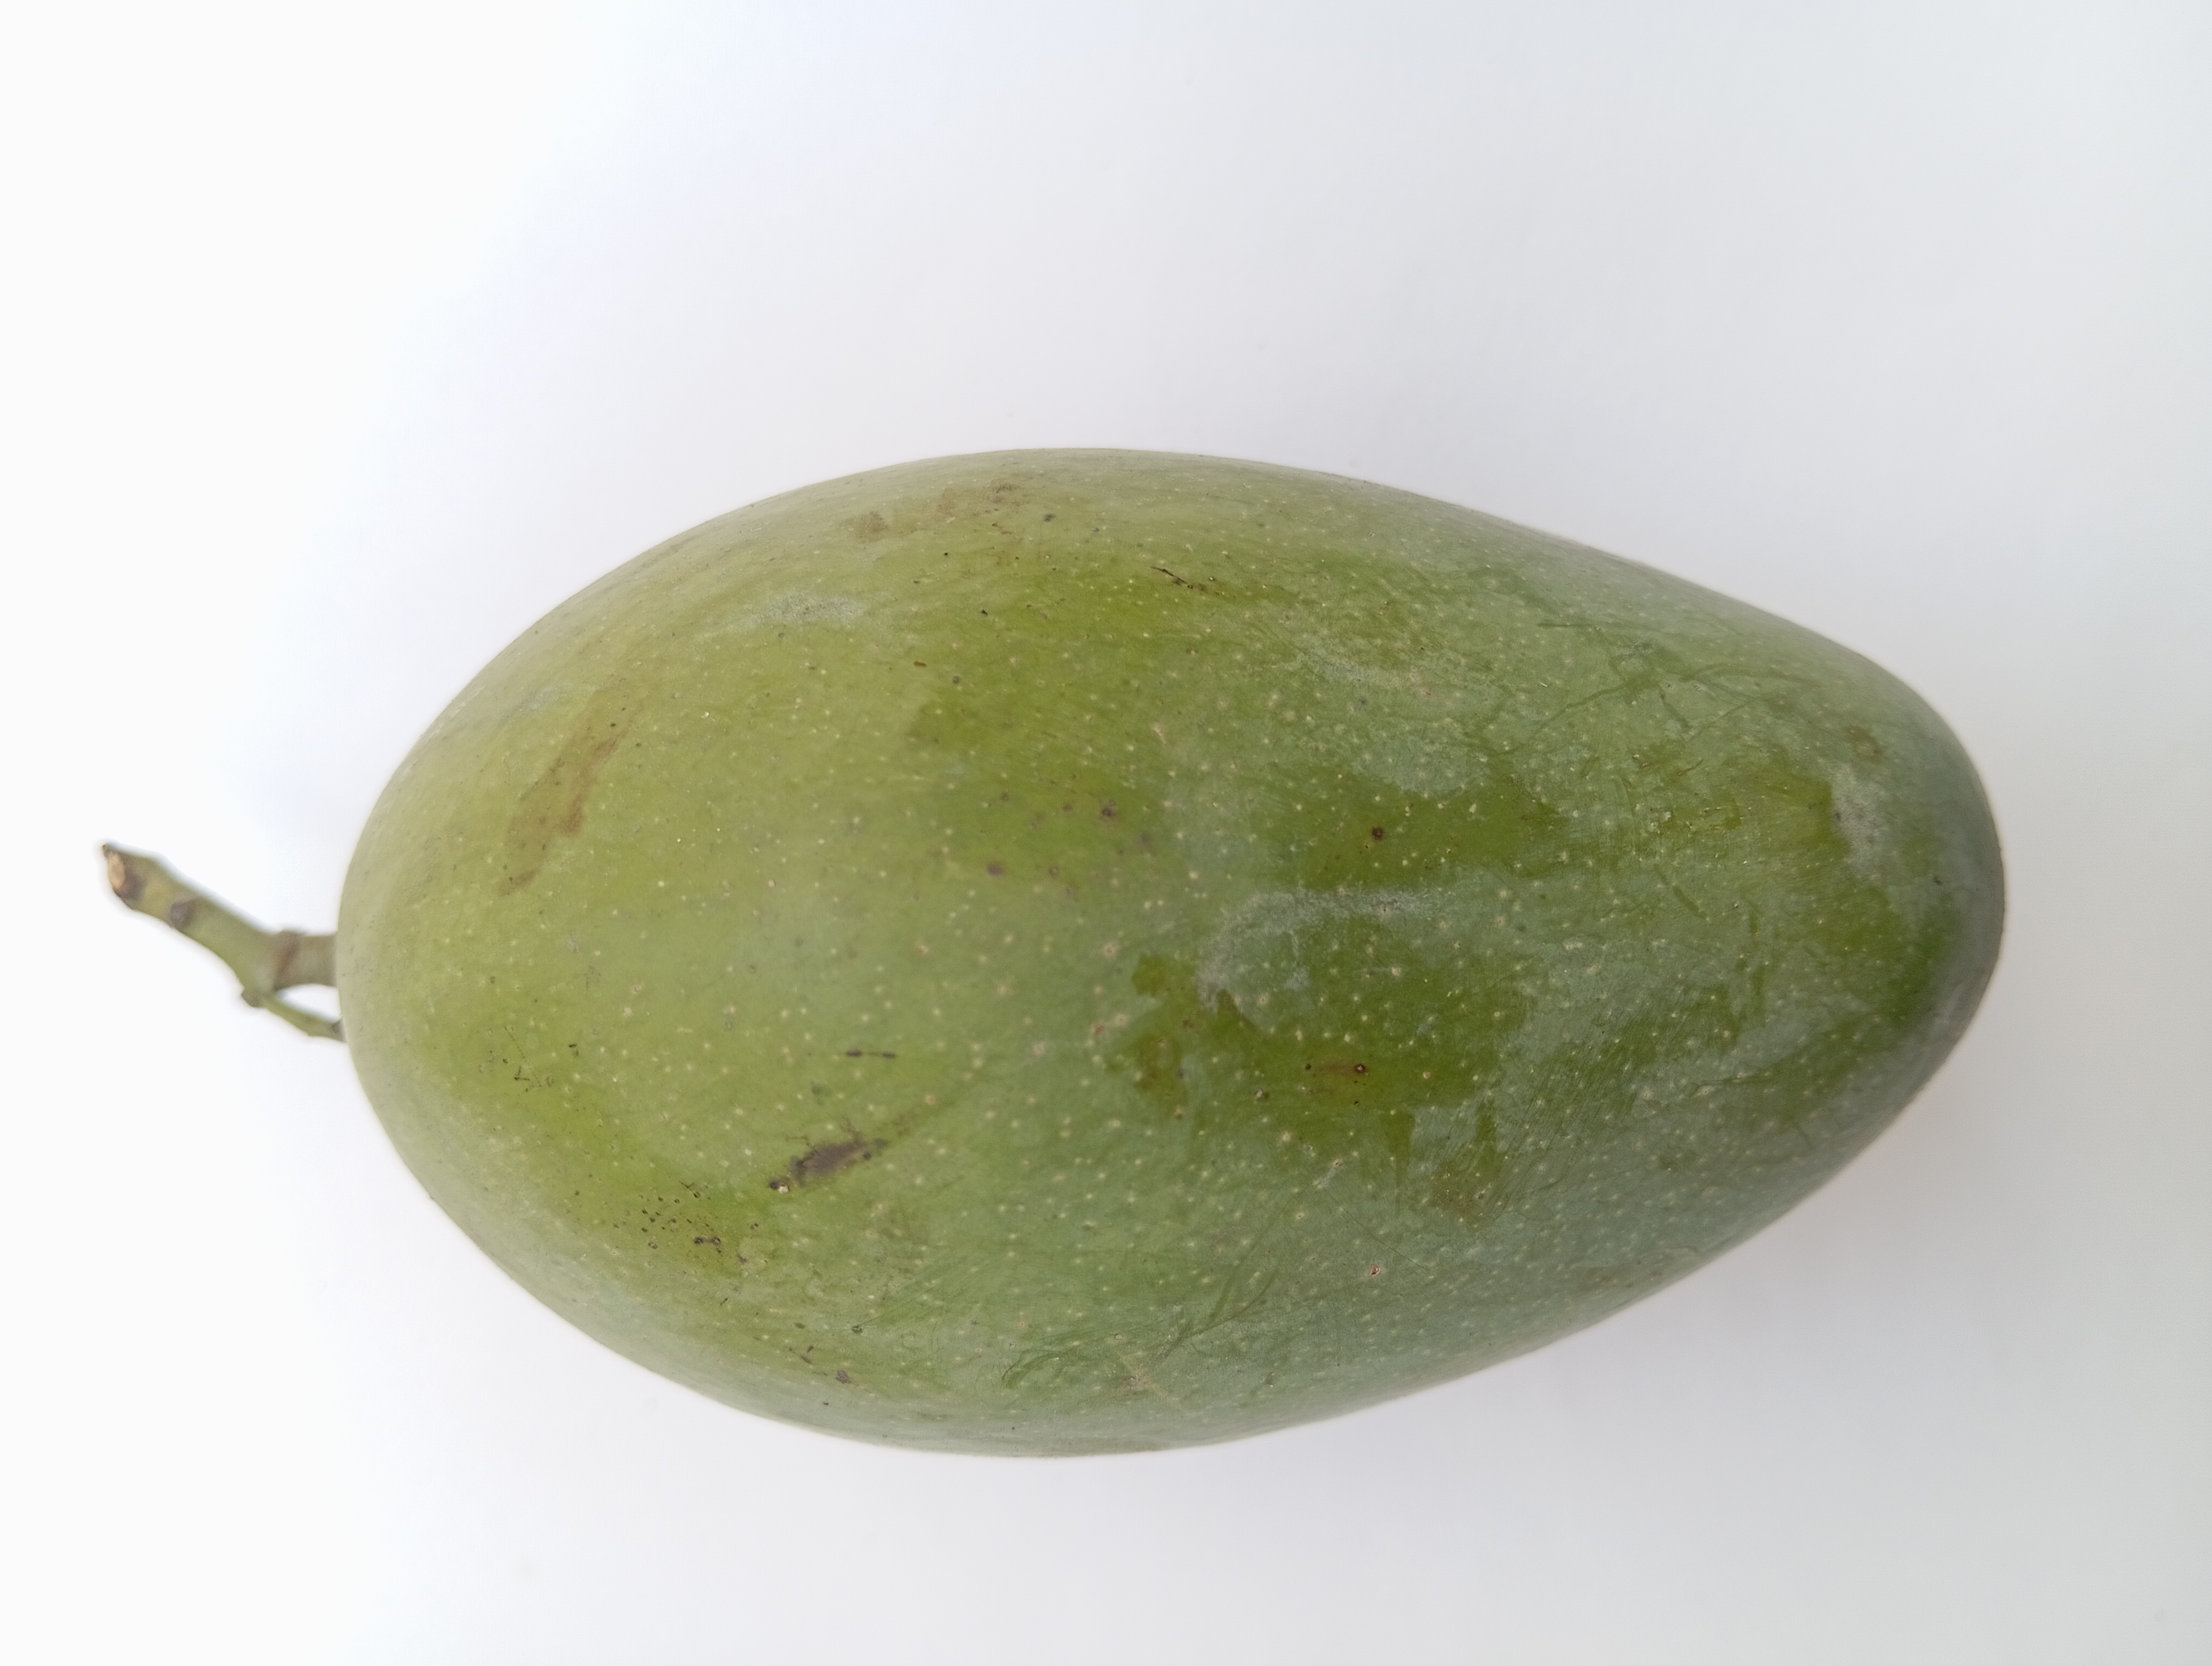
Mango variety: Amrapali